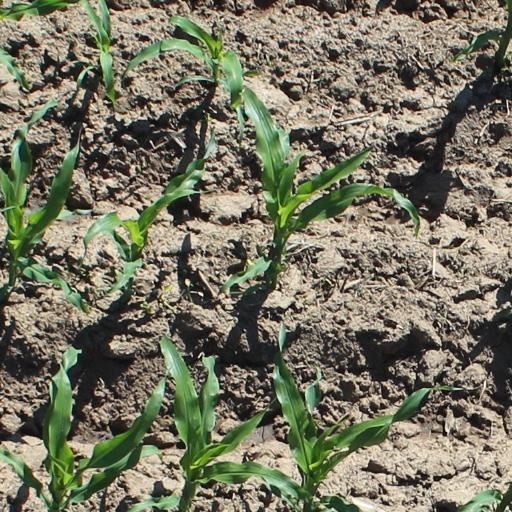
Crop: maize; corn